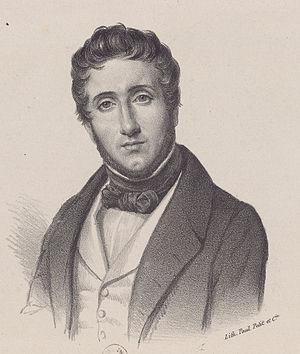
Portrait de Jean Zuléma Amussat
Jean Zuléma Amussat est un chirurgien urologue français.